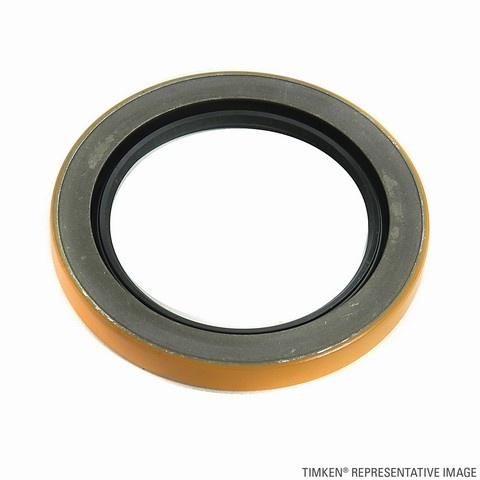
Multi Purpose Seal Timken 451583
National: 451583 SKF: 14831 SKF: 14831M1 SKF: 14931 SKF: 14931M1 SKF: 15031 SKF: 15031M1 SKF: 450208 SKF: 48228 SKF: 500508 SKF: 501686 SKF: 501689 SKF: 502917 SKF: 503468 SKF: 9613 SKF: 9618 SKF: 9619 SKF: 9625
Brand: Timken
Category: Vehicles & Parts > Vehicle Parts & Accessories > Motor Vehicle Parts > Motor Vehicle Engine Oil Circulation